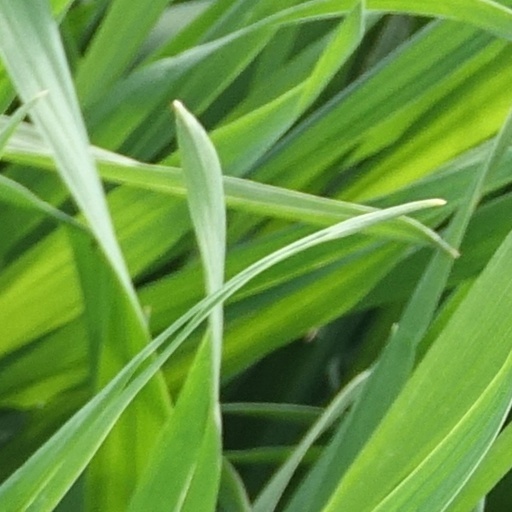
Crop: wheat